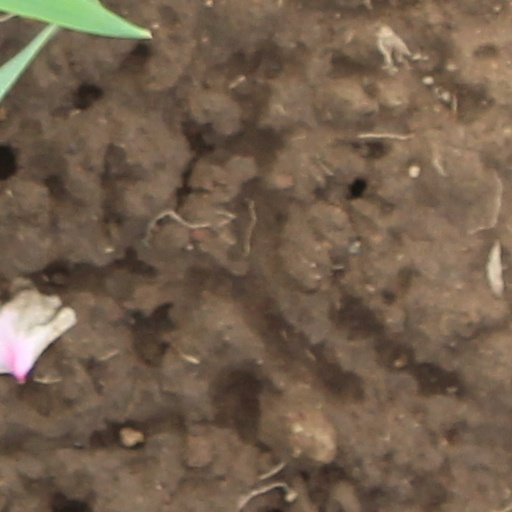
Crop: wheat